Mark Selby

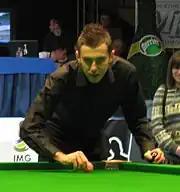
Selby at the 2008 World Series of Snooker in Moscow

On 20 January 2008, Selby won his first major tournament, the Masters at Wembley Arena in London. En route to the final, he had edged out Stephen Hendry, Stephen Maguire and Ken Doherty, all on a 6–5 scoreline. In the final against Stephen Lee, Selby took control and reeled off eight consecutive frames from 2–3 behind to lead 5–3 at the break and to achieve a decisive 10–3 victory. He produced a high standard of play in the final, compiling four century breaks in total; his final-frame effort, a total clearance of 141, equalled the highest break of the tournament.